Tiger

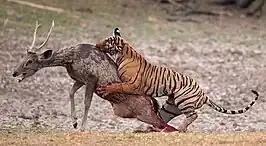
Tiger attacking a sambar deer from behind, pulling on its back

The tiger historically ranged from eastern Turkey, northern Iran and Afghanistan to Central Asia and from northern Pakistan through the Indian subcontinent and Indochina to southeastern Siberia, Sumatra, Java and Bali. As of 2022, it inhabits less than 7% of its historical distribution and has a scattered range in the Indian subcontinent, the Indochinese Peninsula, Sumatra, northeastern China and the Russian Far East. As of 2020, India had the largest extent of global tiger habitat with , followed by Russia with .